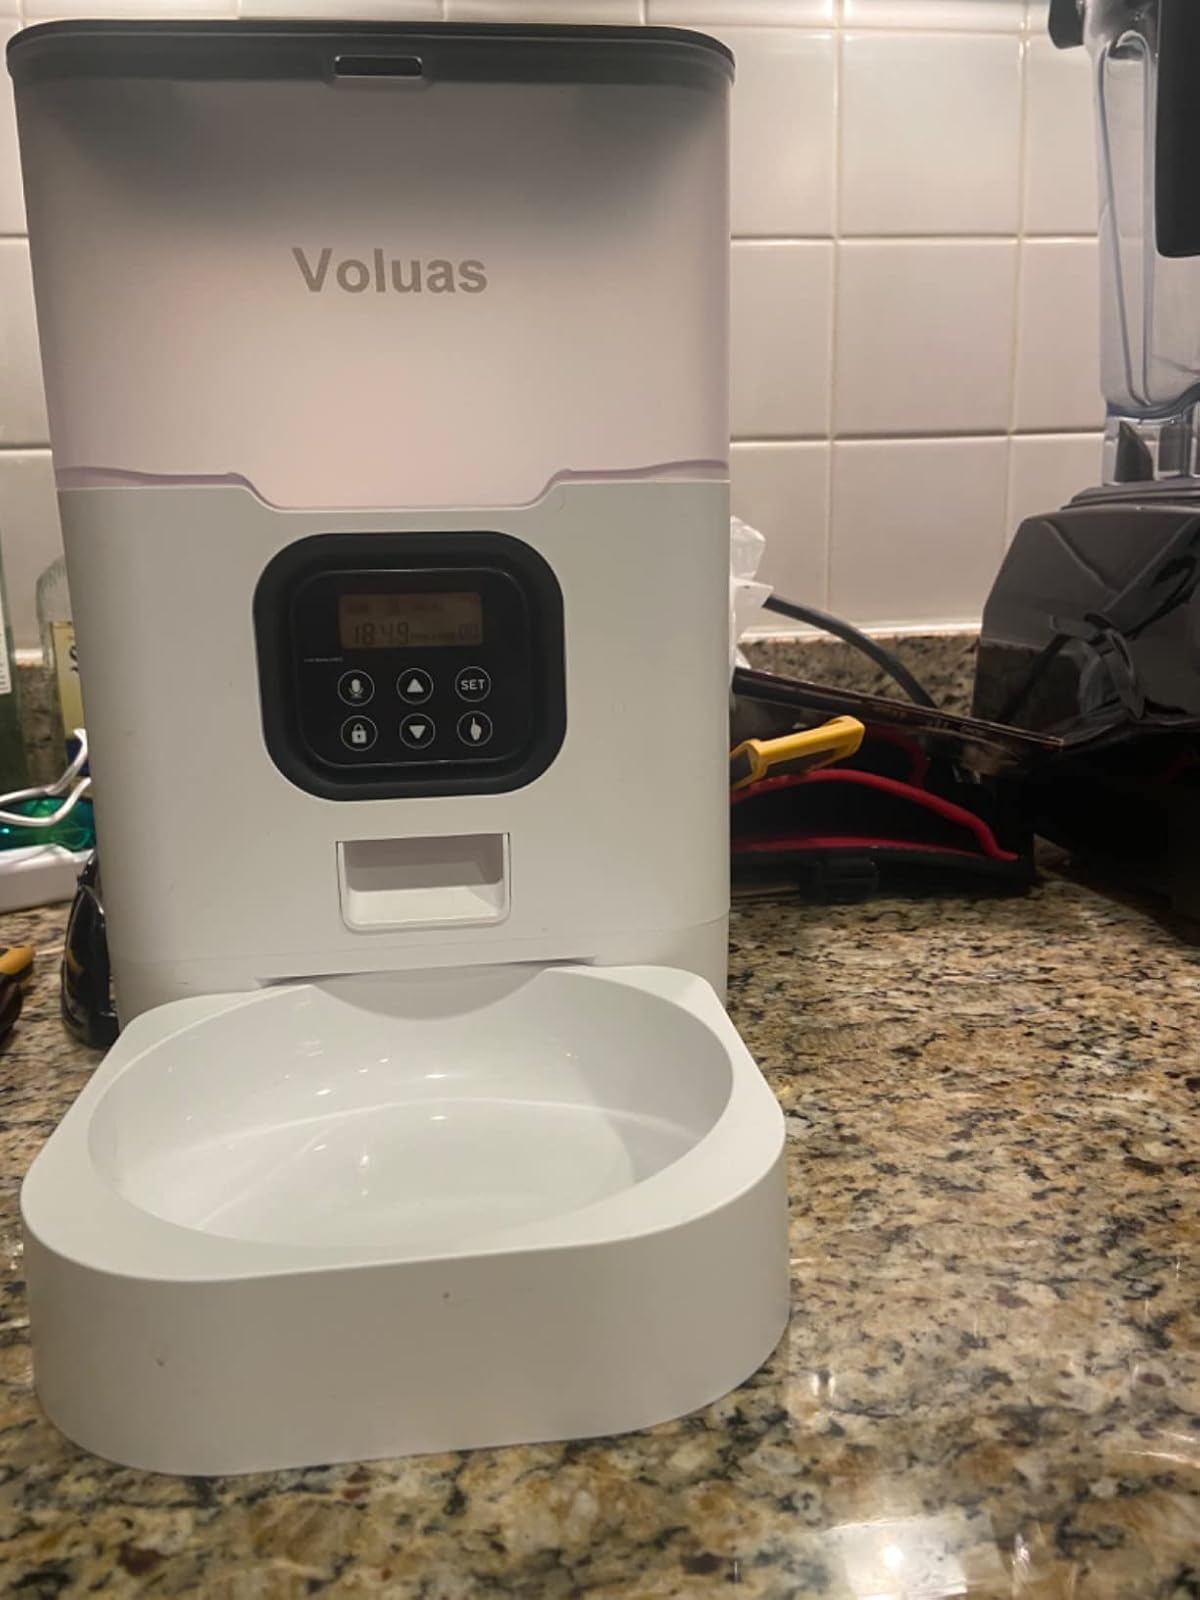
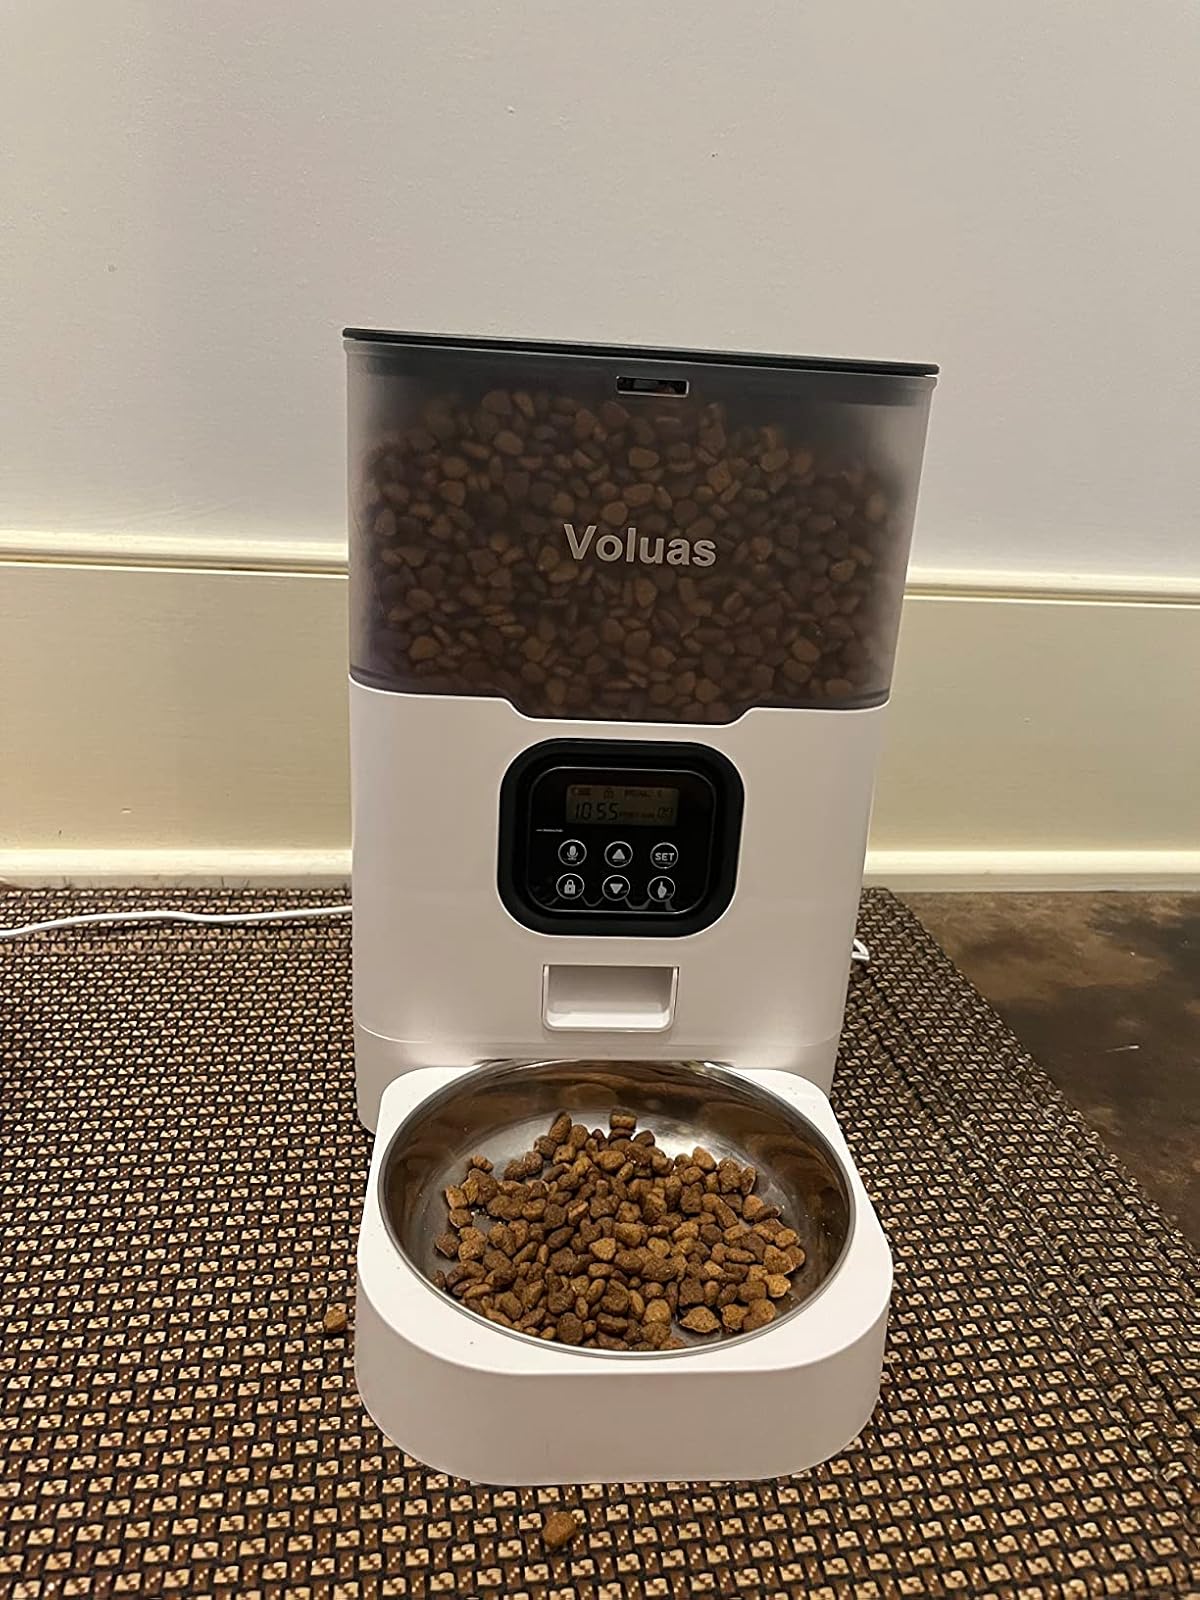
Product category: items_feeder
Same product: yes